McDonnell XF-88 Voodoo

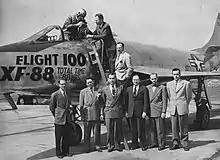
The engineering team stands after Flight 100.

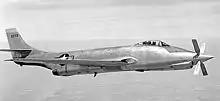
Supersonic jet–turboprop hybrid XF-88B

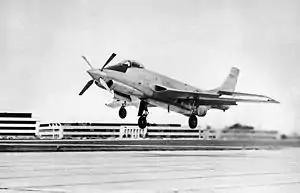
Landing the XF-88B

The initial design was intended to have straight wings and a V-shaped tail, but wind tunnel tests indicated aerodynamic problems that led to a conventional tailplane being substituted and the wings being swept. The USAAF confirmed the order for the two prototypes on 14 February 1947, while a change in designation schemes led to the unflown prototypes being re-designated XF-88 on 1 July 1948, with the type gaining the nickname "Voodoo".